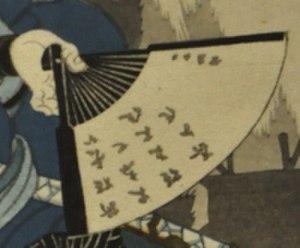
Deux acteurs dans des rôles de samouraï de la série « Contes de deux courageux guerriers de renom » est une estampe ukiyo-e en diptyque de l'artiste Gosōtei Hirosada installé à Osaka. Chacune des deux feuilles représente un acteur kabuki en samouraï et appartient à une série de gravures célébrant d'illustres personnages de la tradition martiale du Japon. L'estampe est conservée dans la collection permanente de la galerie d'art du Japon du Musée royal de l'Ontario au Canada.